Bhookailas (1940 film)

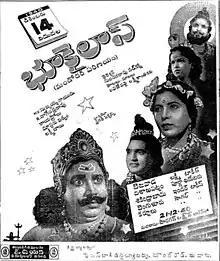
Theatrical release poster

Bhookailas is a 1940 Telugu film produced by A. V. Meiyappan and directed by Sundar Rao Nadkarni. The film starred Subbaiah Naidu, R. Nagendra Rao, and Rayaprolu Subramanyam. It was the first hit film after the establishment of AVM Productions.